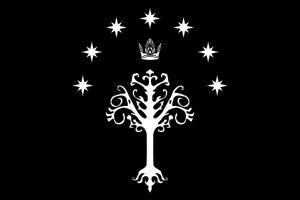
Voici la liste des rois du Gondor, pays de la Terre du Milieu de J. R. R. Tolkien. Entre parenthèses, les dates de naissance et de décès. La majeure partie des informations données dans cet article proviennent de l'Appendice A au Seigneur des anneaux.